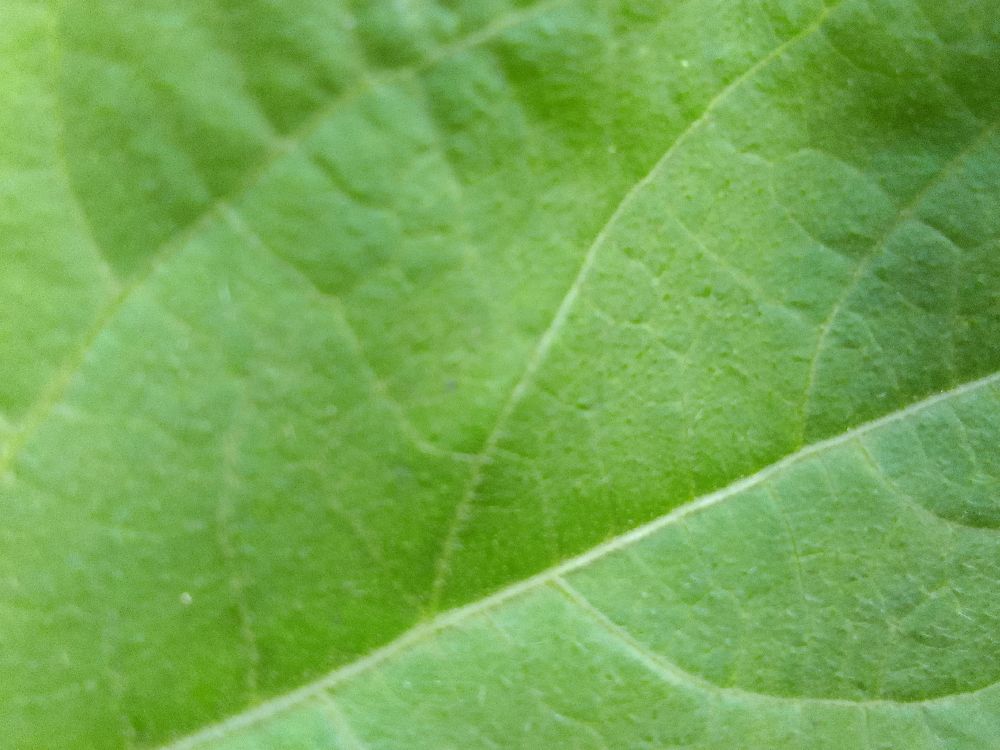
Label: healthy